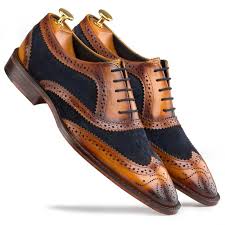
Label: Brogue